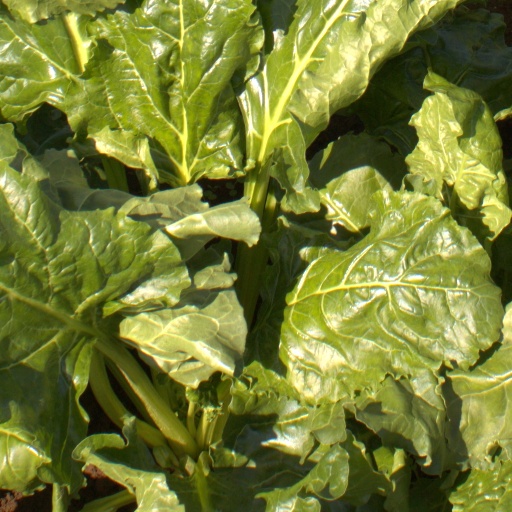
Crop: sugar beet